Peter Paul Fuchs

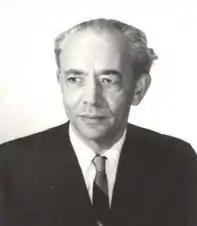
Peter Paul Fuchs

Fuchs translated several operas from several languages into English for American editors, notably Verdi's "A Masked Ball" for the Metropolitan Opera. His writing included two notable books, The Musical Theater of Walter Felsenstein (W. W. Norton) and The Psychology of Conducting (MCA), which has become required reading in many universities.